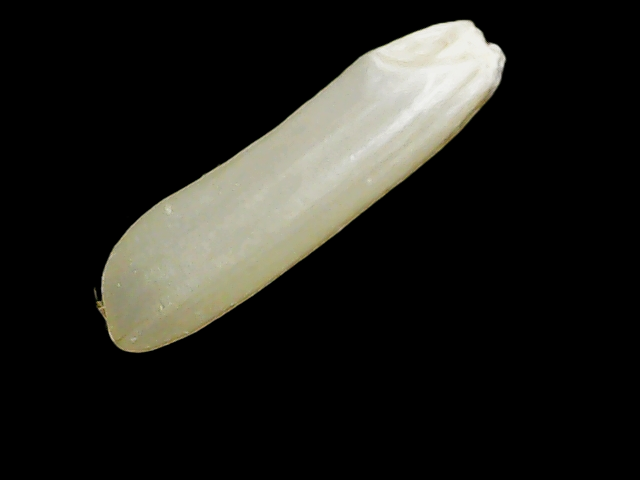
Rice variety: Binadhan14